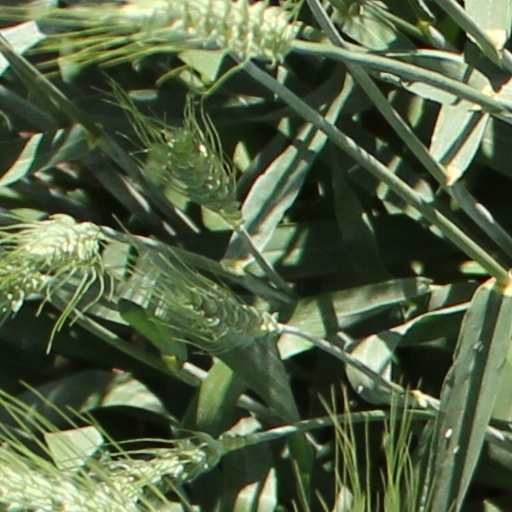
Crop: wheat